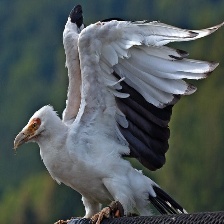
Species: PALM NUT VULTURE
Scientific name: GYPOHIERAX ANGOLENSIS
ImageNet parent category: vulture